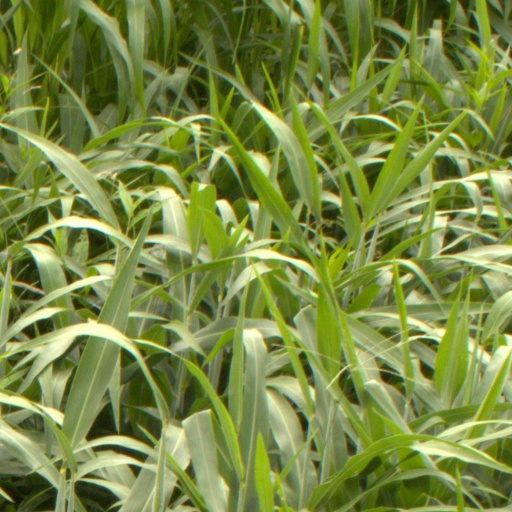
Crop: sorghum